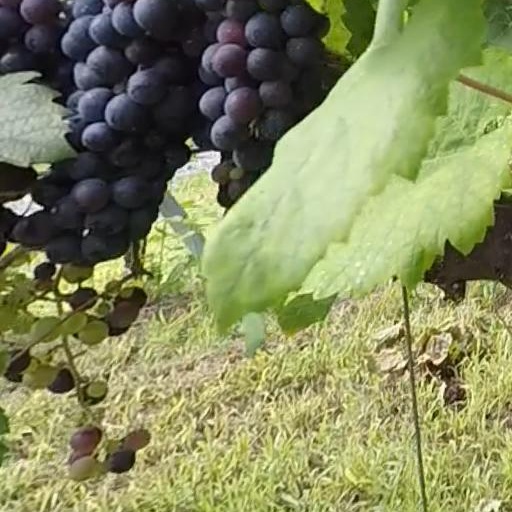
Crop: grape